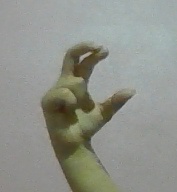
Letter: thal